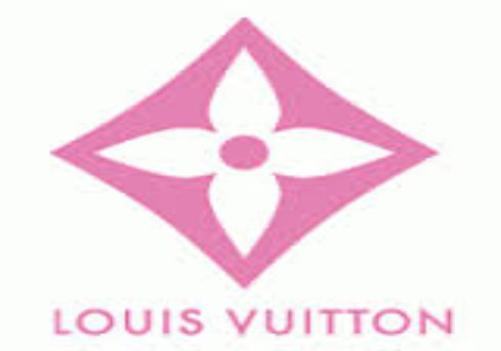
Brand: louis vuitton-2
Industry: Clothes